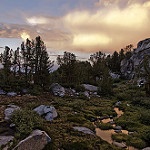
Label: mountain